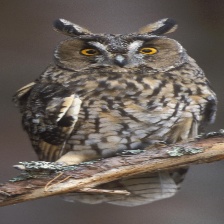
Species: LONG-EARED OWL
Scientific name: ASIO OTUS
ImageNet parent category: great_grey_owl